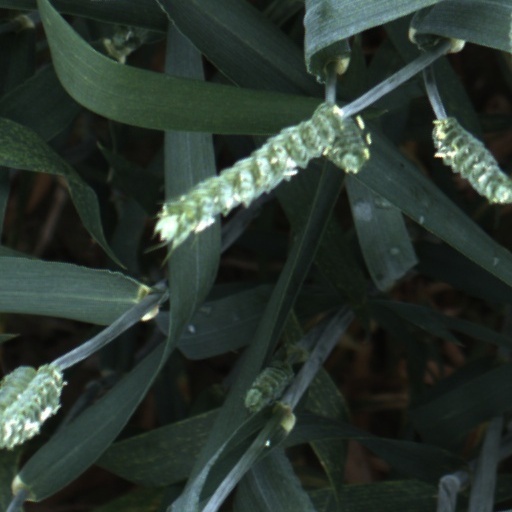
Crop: wheat